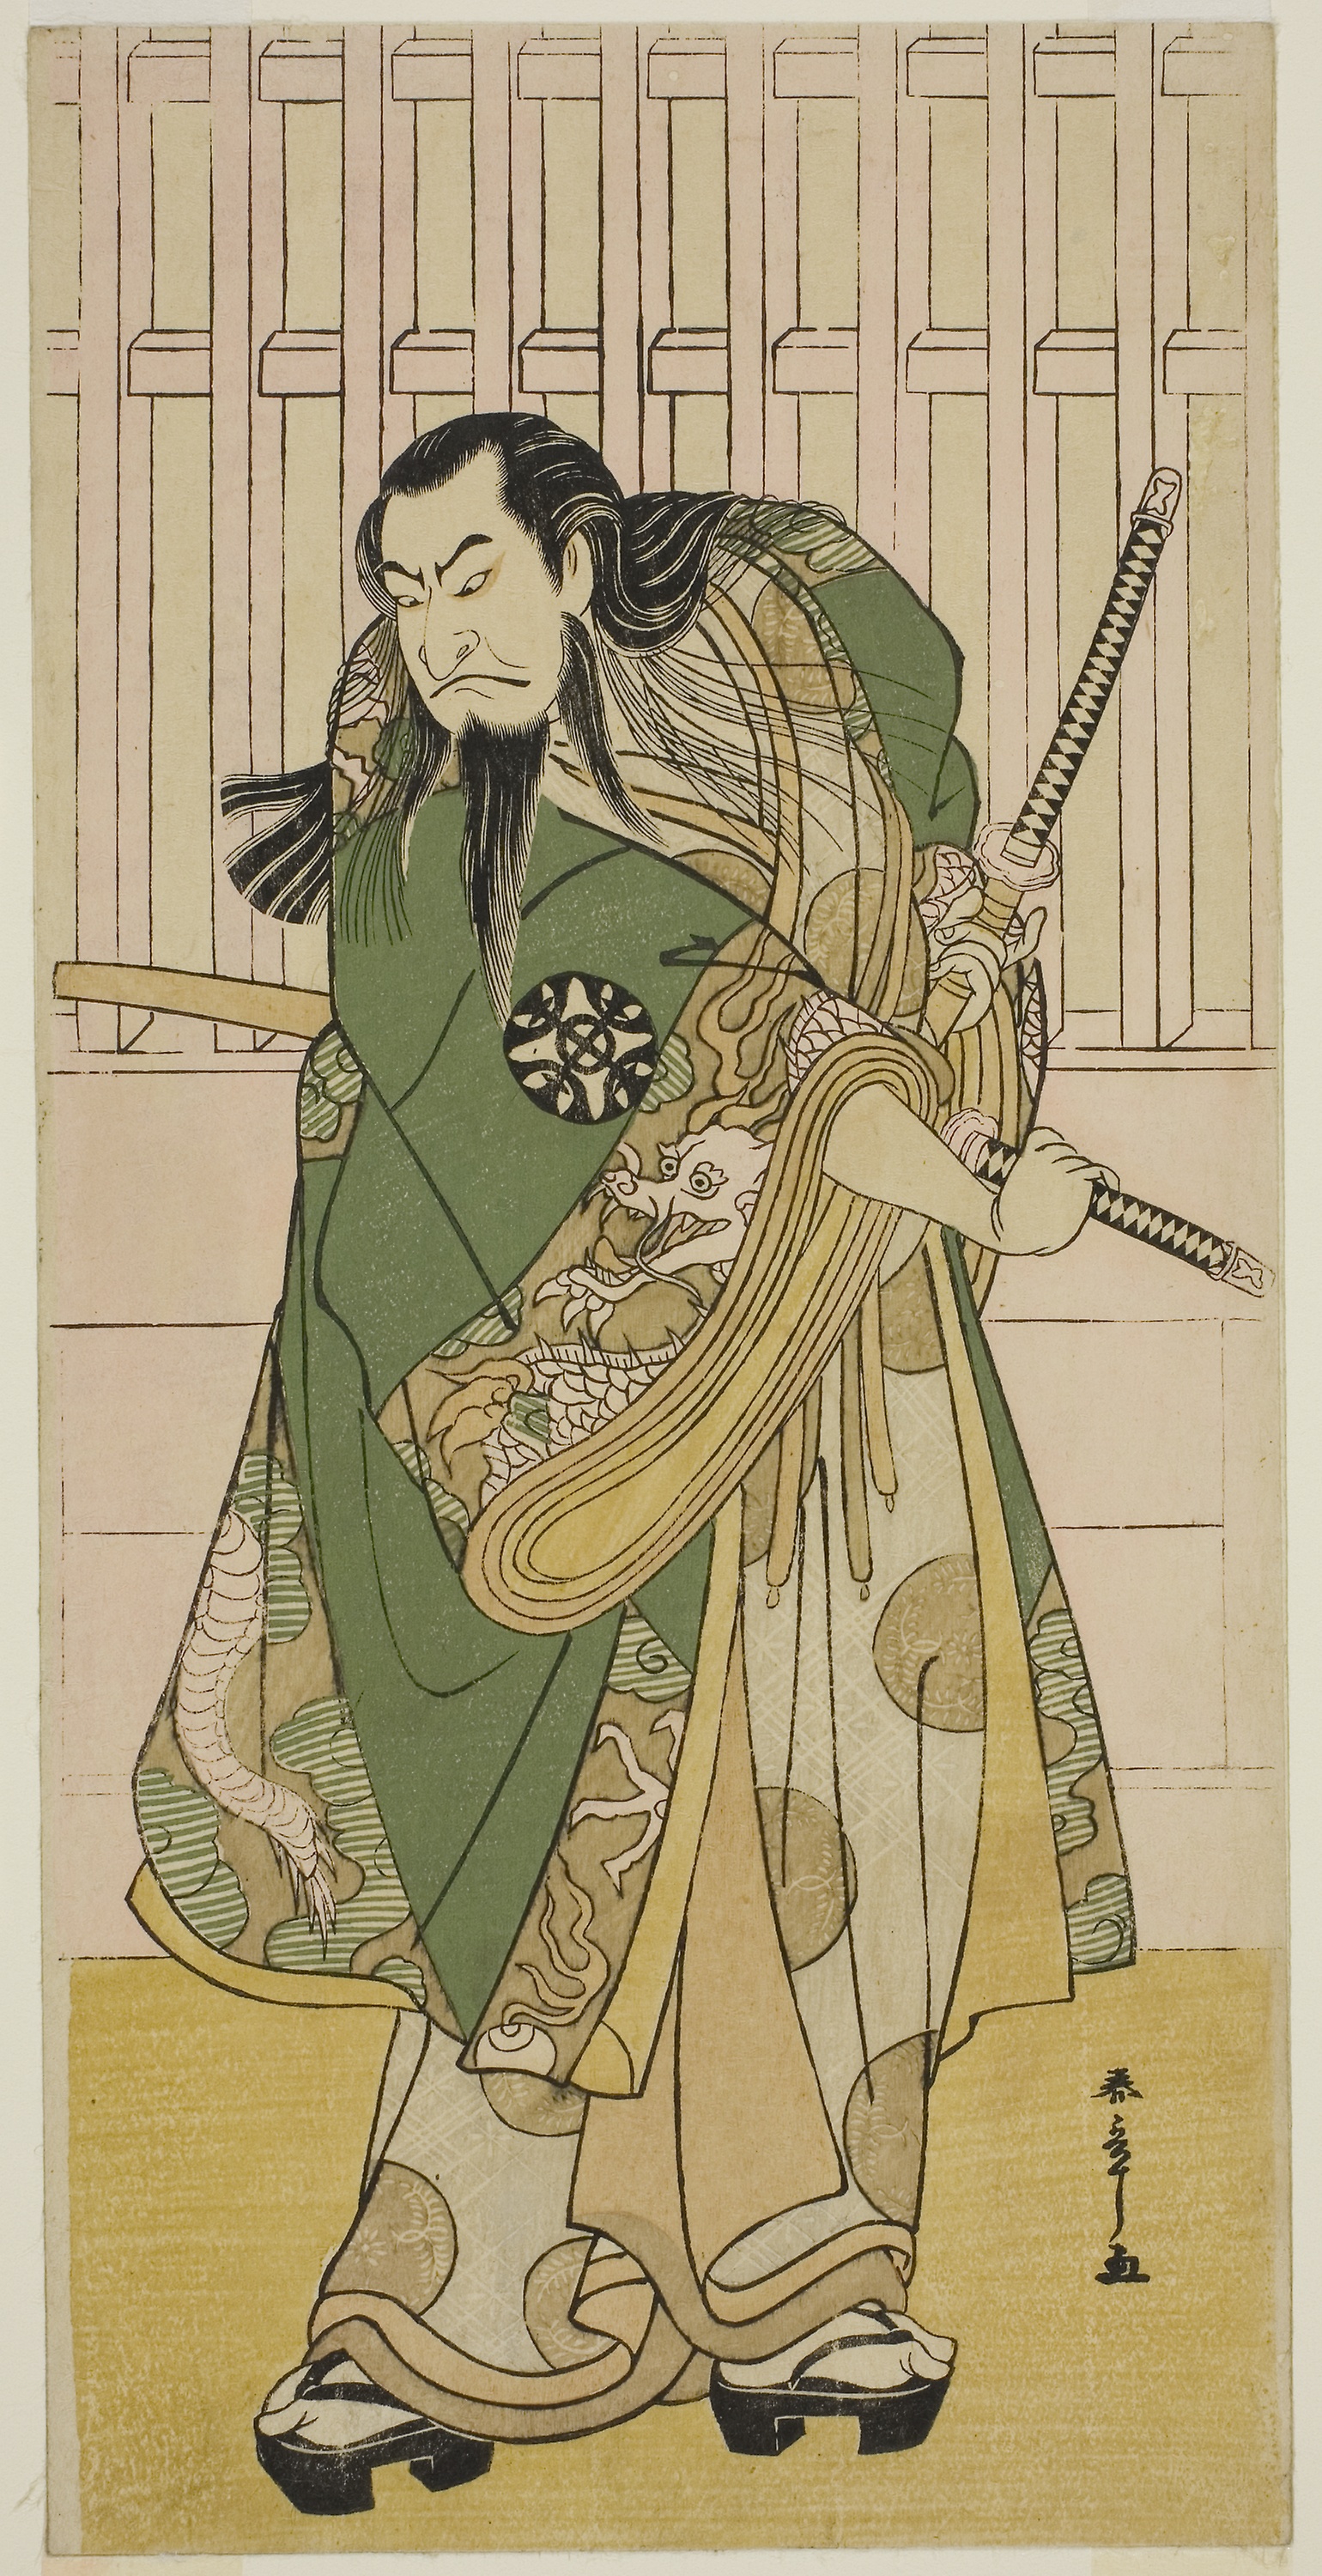
woman, art, costume design, fictional character, illustration